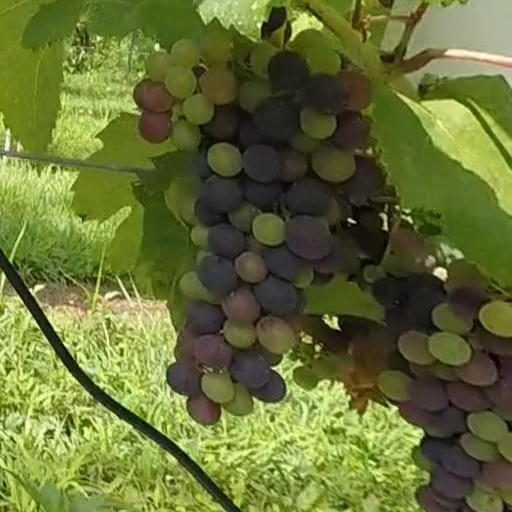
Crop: grape